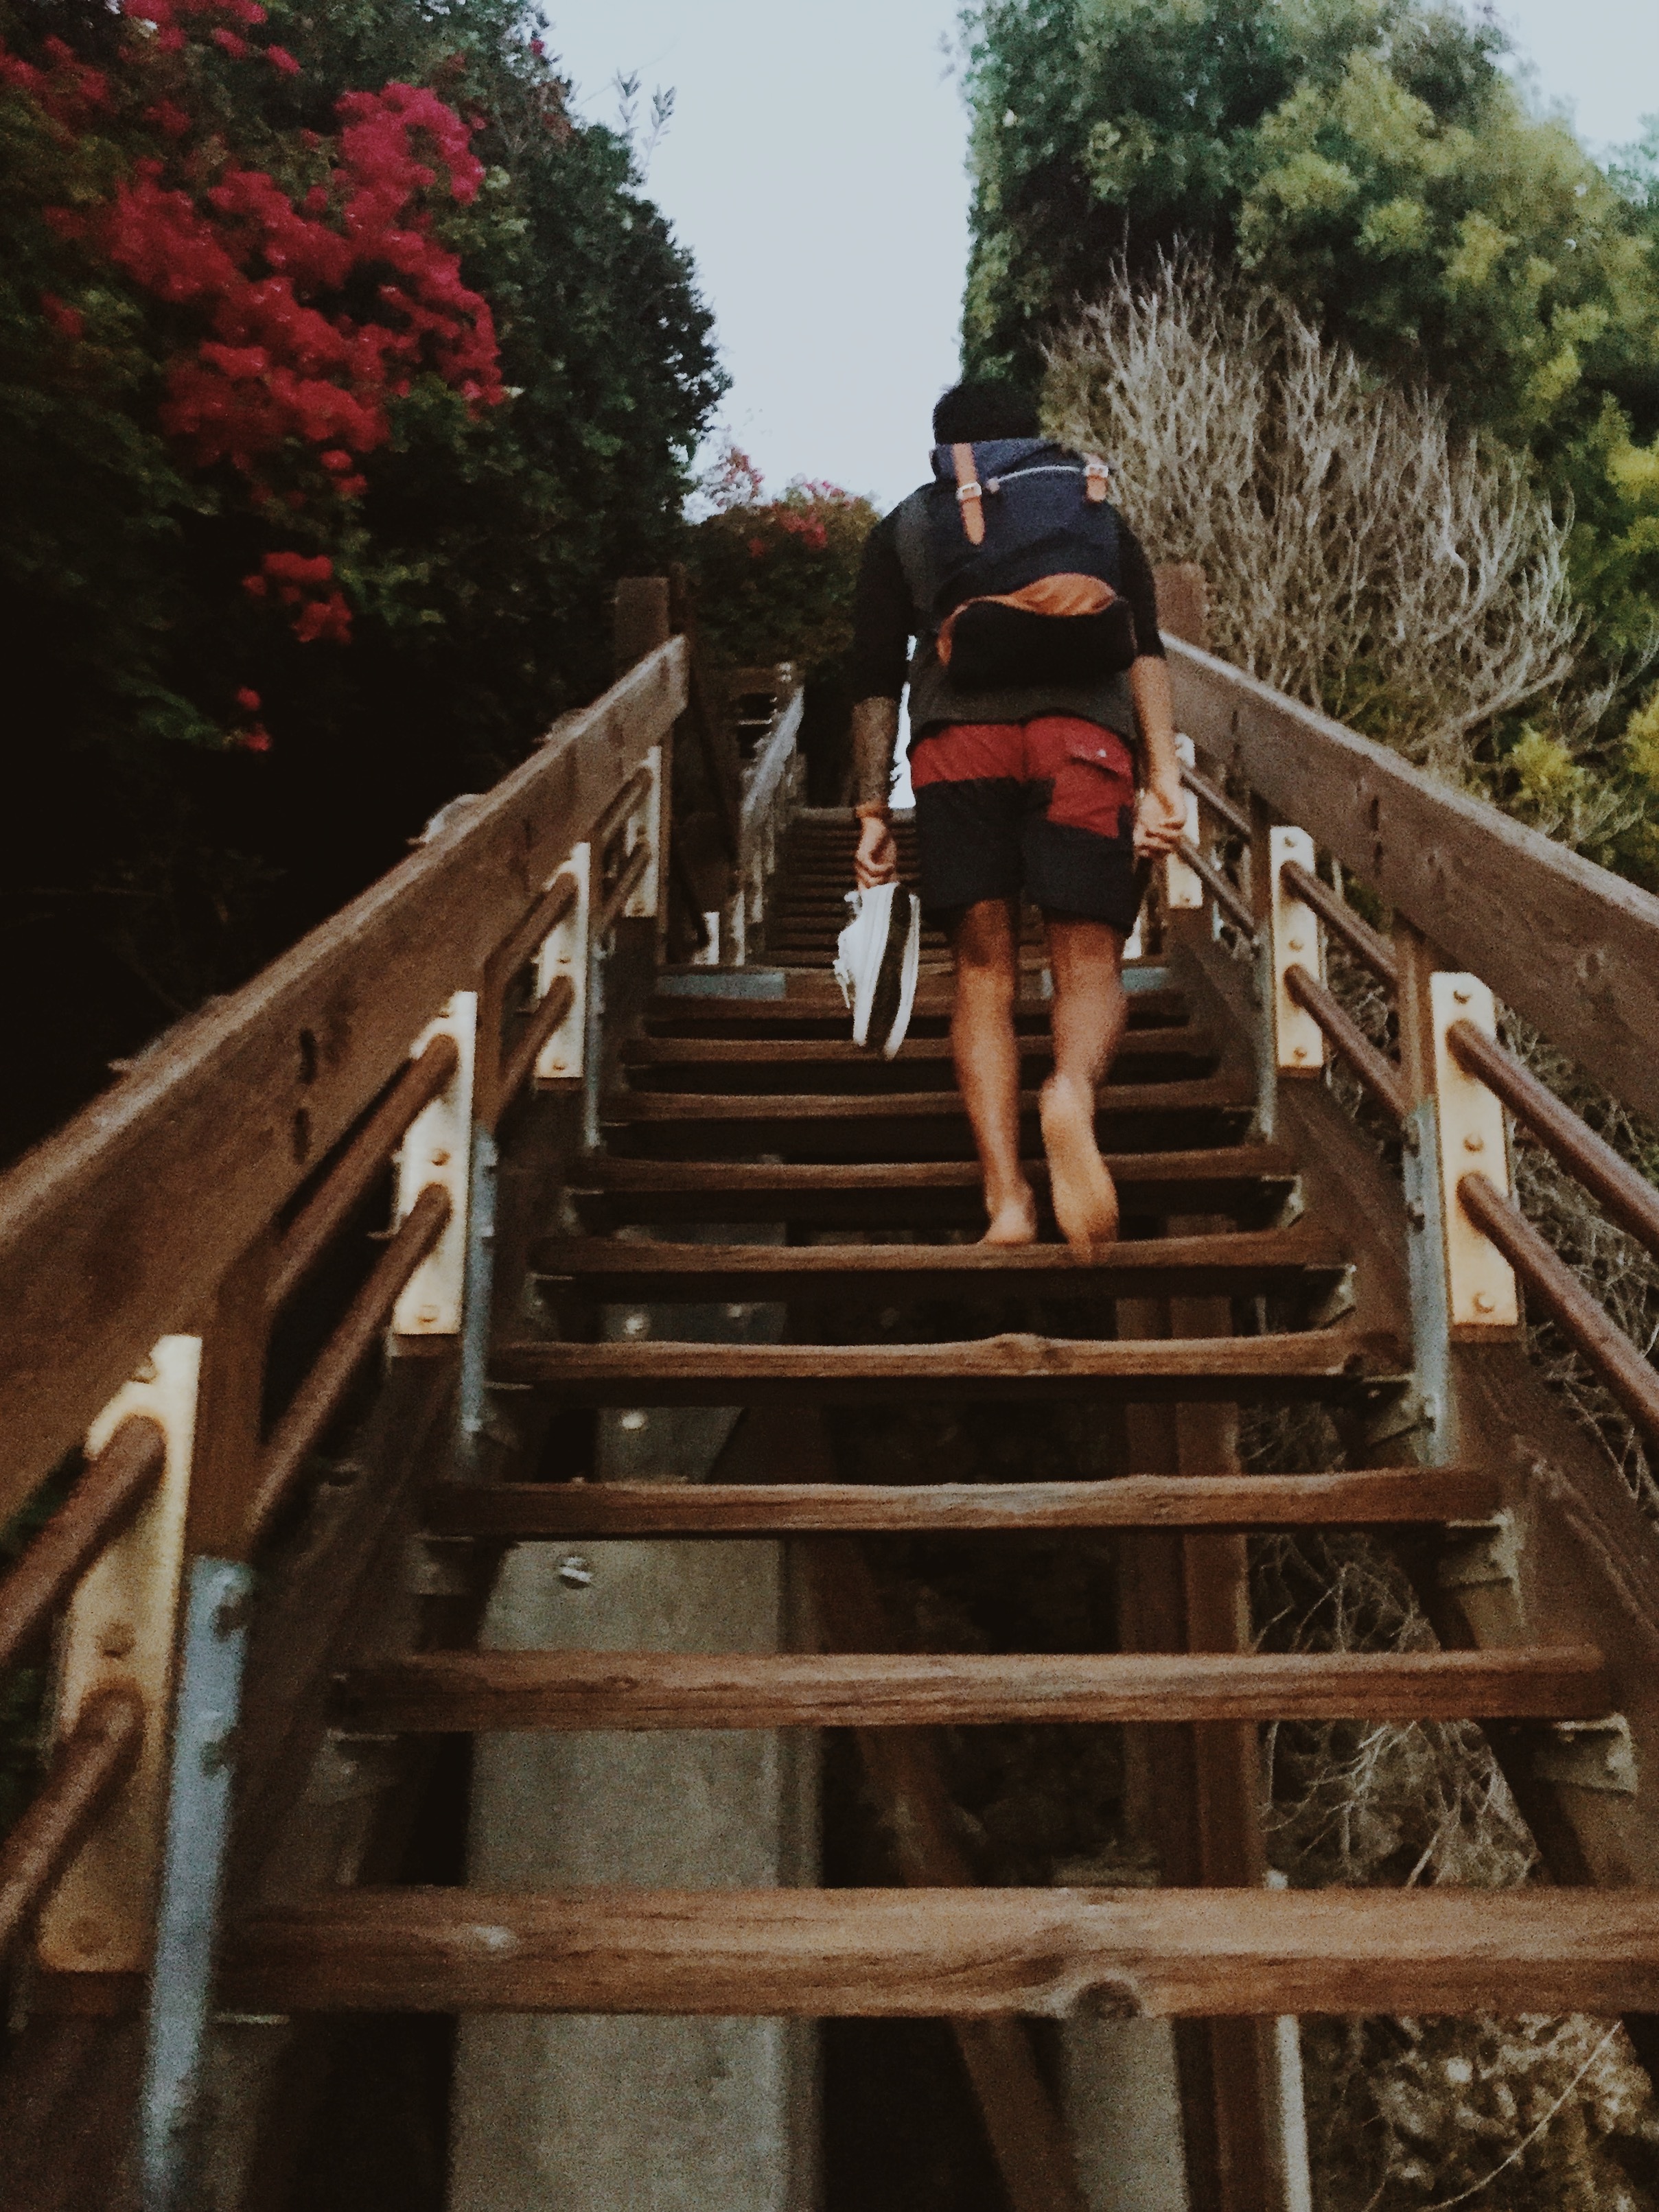
wood, outdoor structure